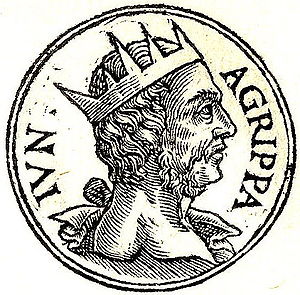
Herodes Agrippa 2.
Herodes Agrippa 2. var den sidste jødiske konge af Herodes den Stores slægt. Han var søn af Herodes Agrippa 1. af Judæa.